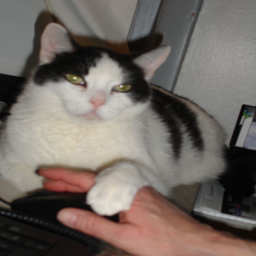
person knows instinctively when one of us girls needs a helping hand ... or paw